Smelting

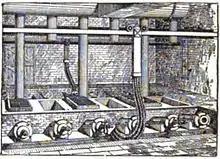
Cowles Syndicate of Ohio in Stoke-upon-Trent England, late 1880s. British Aluminium used the process of Paul Héroult about this time.

The ores of base metals are often sulfides. In recent centuries, reverberatory furnaces have been used to keep the charge being smelted separately from the fuel. Traditionally, they were used for the first step of smelting: forming two liquids, one an oxide slag containing most of the impurities, and the other a sulfide matte containing the valuable metal sulfide and some impurities. Such "reverb" furnaces are today about 40 meters long, 3 meters high, and 10 meters wide. Fuel is burned at one end to melt the dry sulfide concentrates (usually after partial roasting) which are fed through openings in the roof of the furnace. The slag floats over the heavier matte and is removed and discarded or recycled. The sulfide matte is then sent to the converter. The precise details of the process vary from one furnace to another depending on the mineralogy of the ore body.